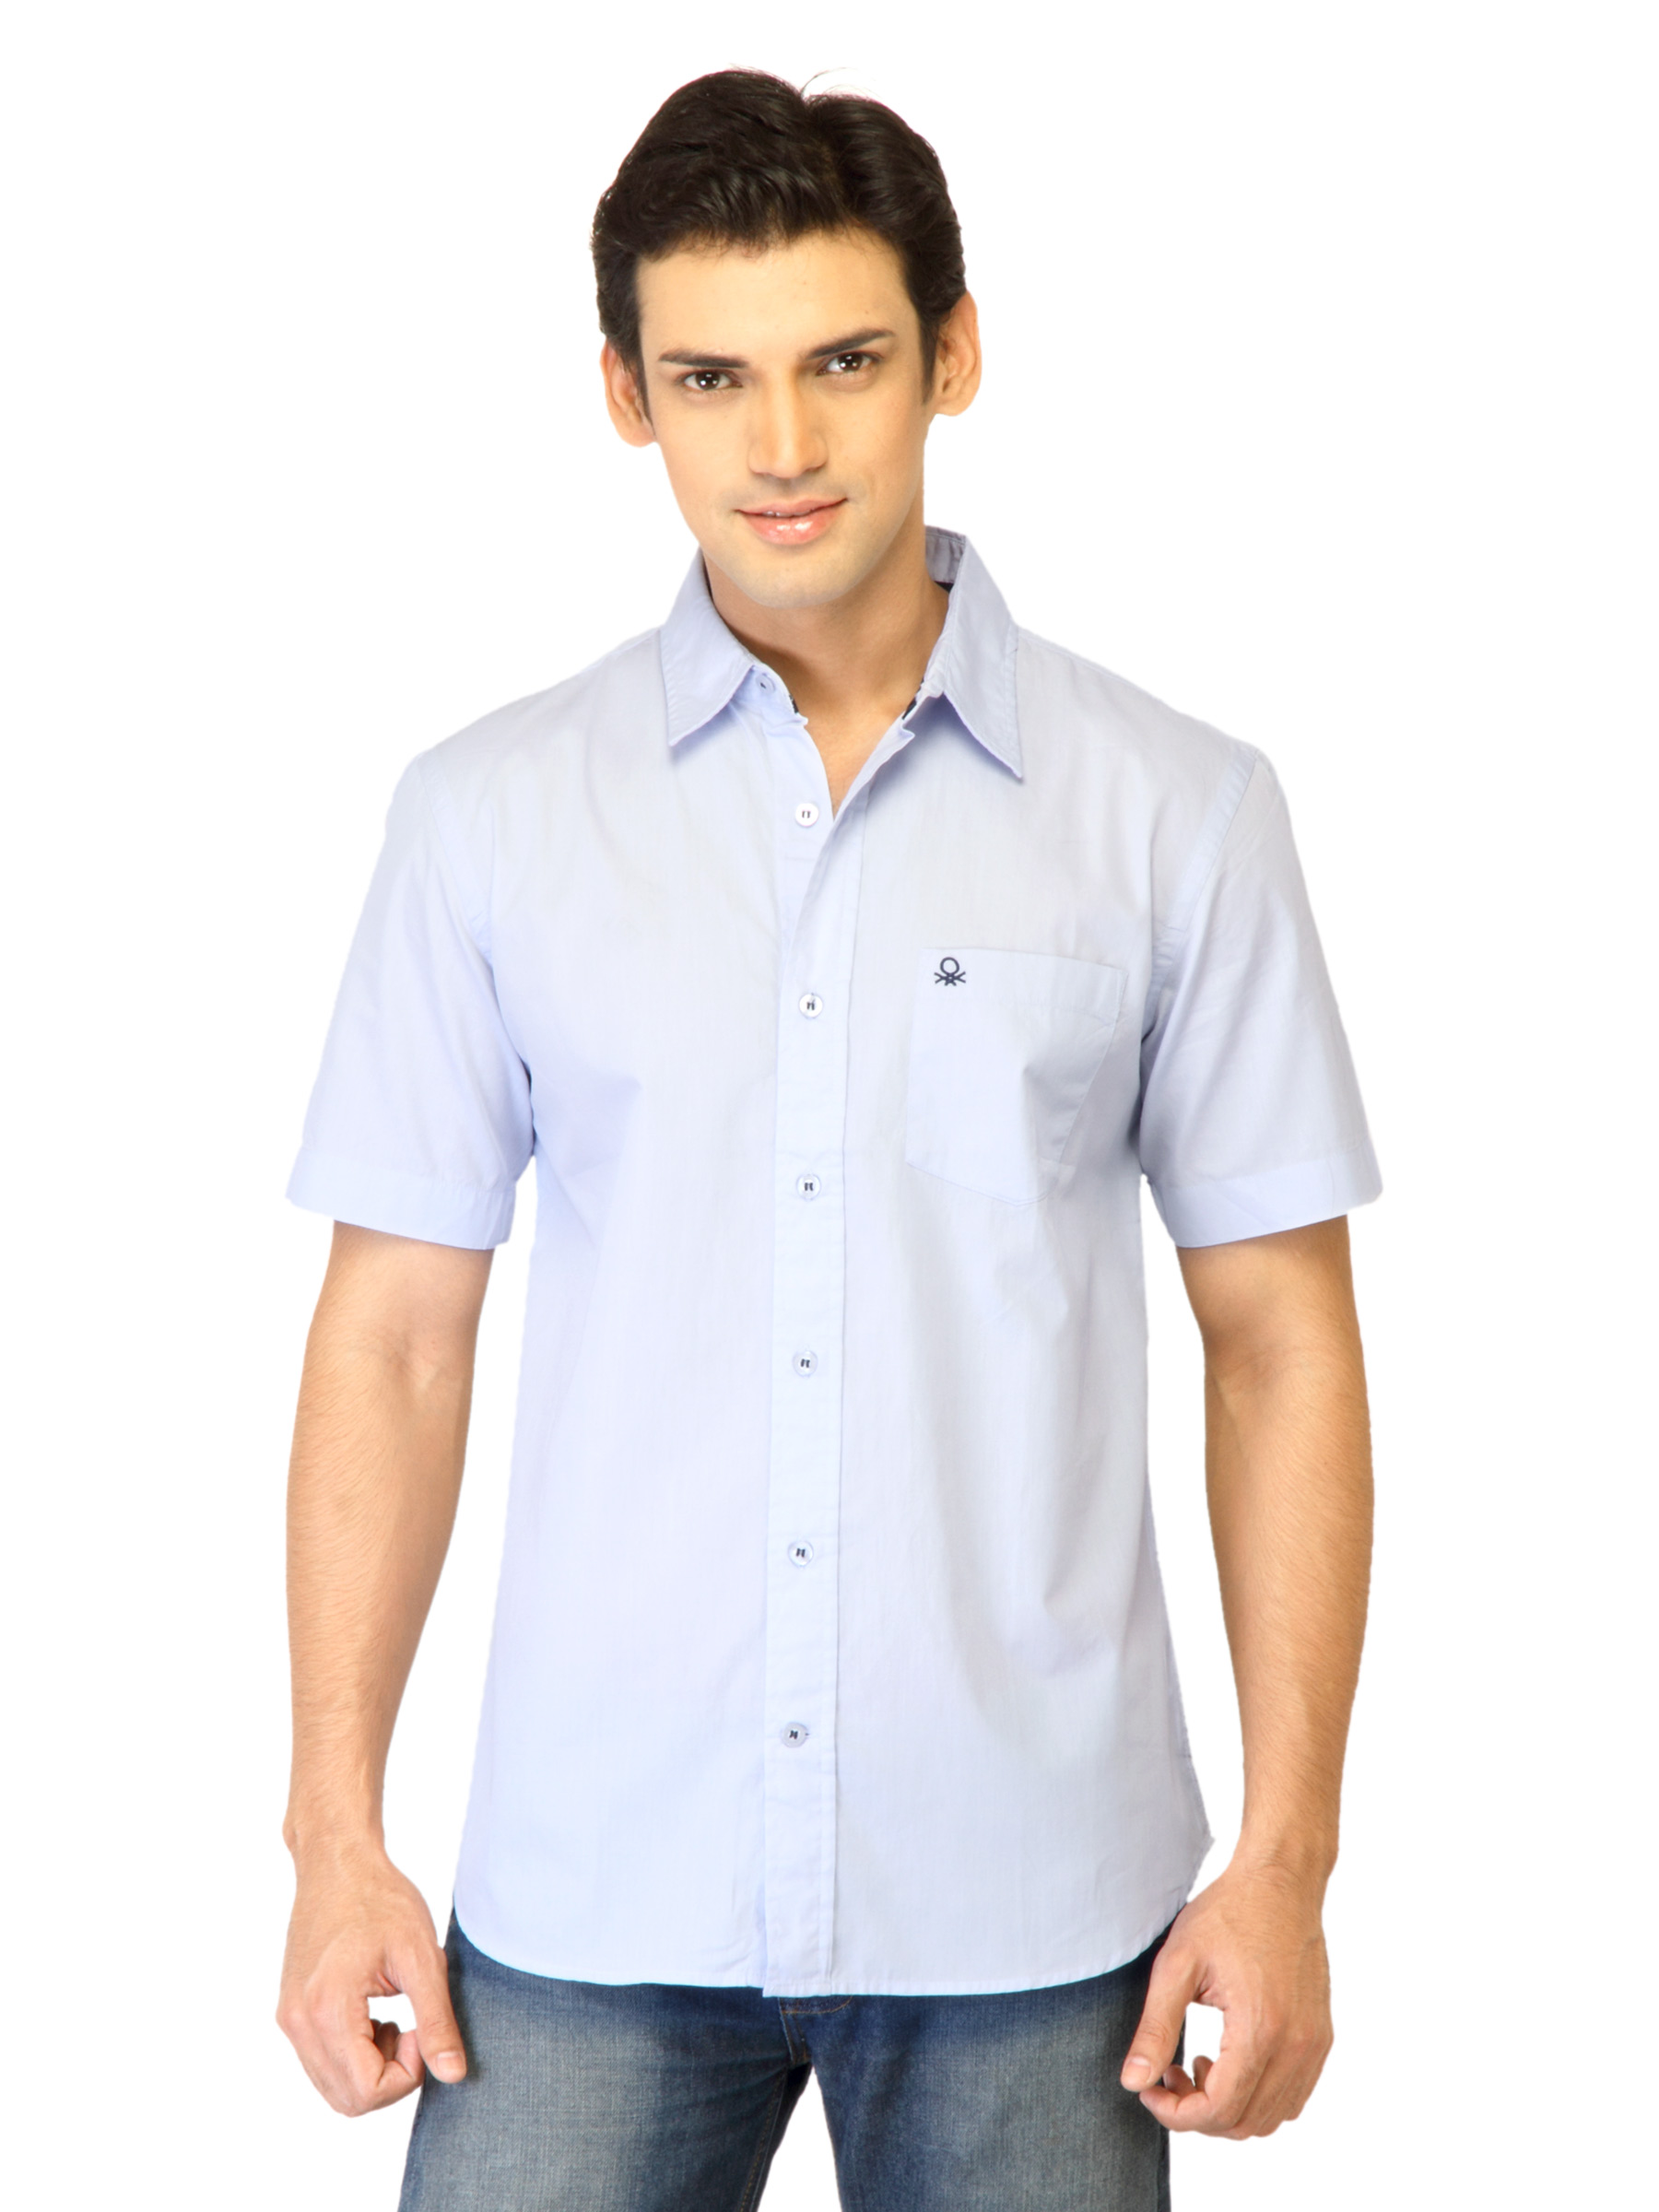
UCB Men Basic Logo Light Blue Shirt
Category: Apparel / Topwear / Shirts
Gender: Men
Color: Blue
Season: Summer 2011
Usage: Casual